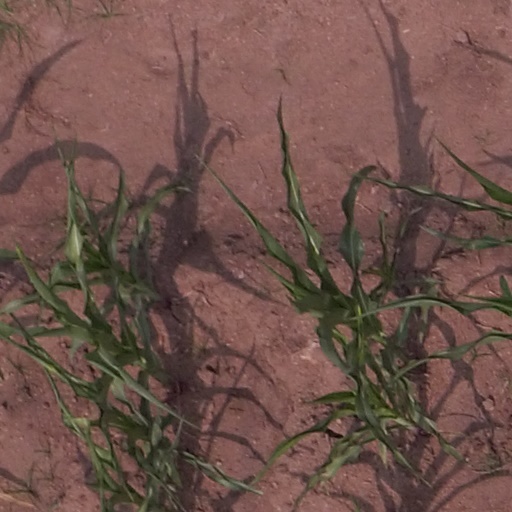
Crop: maize; corn